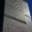
Label: skyscraper